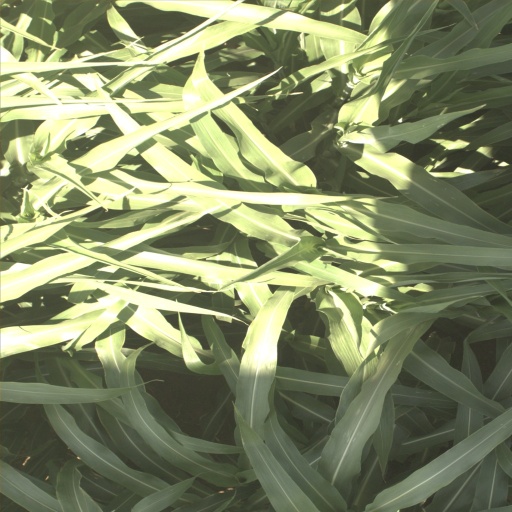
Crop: sorghum